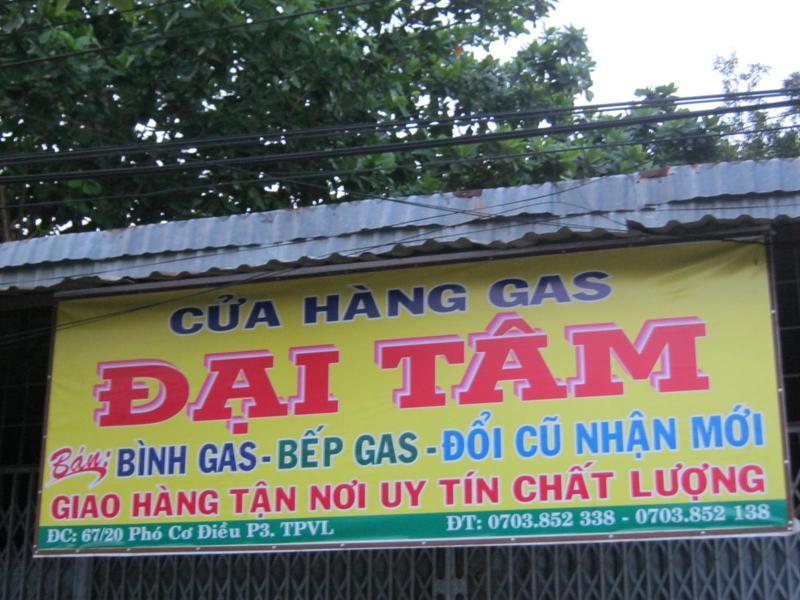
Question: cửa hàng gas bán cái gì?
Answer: bình gas-bếp gas-đổi cũ nhận mới